Anthem to Beauty

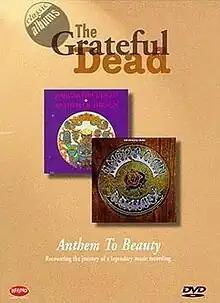
"Anthem to Beauty" DVD cover

Anthem to Beauty is a music documentary about the making of the Grateful Dead albums "Anthem of the Sun" and "American Beauty". It originally aired in a somewhat shortened version in 1997 as part of the television series "Classic Albums". It was released on VHS videotape in 1998 and on DVD in 1999, with a running time of 1 hour and 15 minutes.